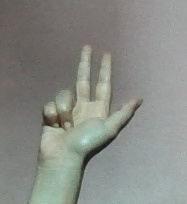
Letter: al